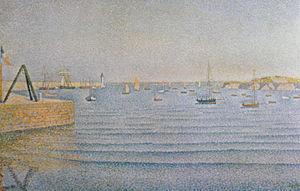
Paul Signac
Saint-Quay-Portrieux [sɛ̃kɛpɔʁtʁijø] est une commune française située dans le département des Côtes-d'Armor en région Bretagne. Ses habitants sont appelés les Quinocéens. Saint-Quay-Portrieux appartient au pays historique du Goëlo.